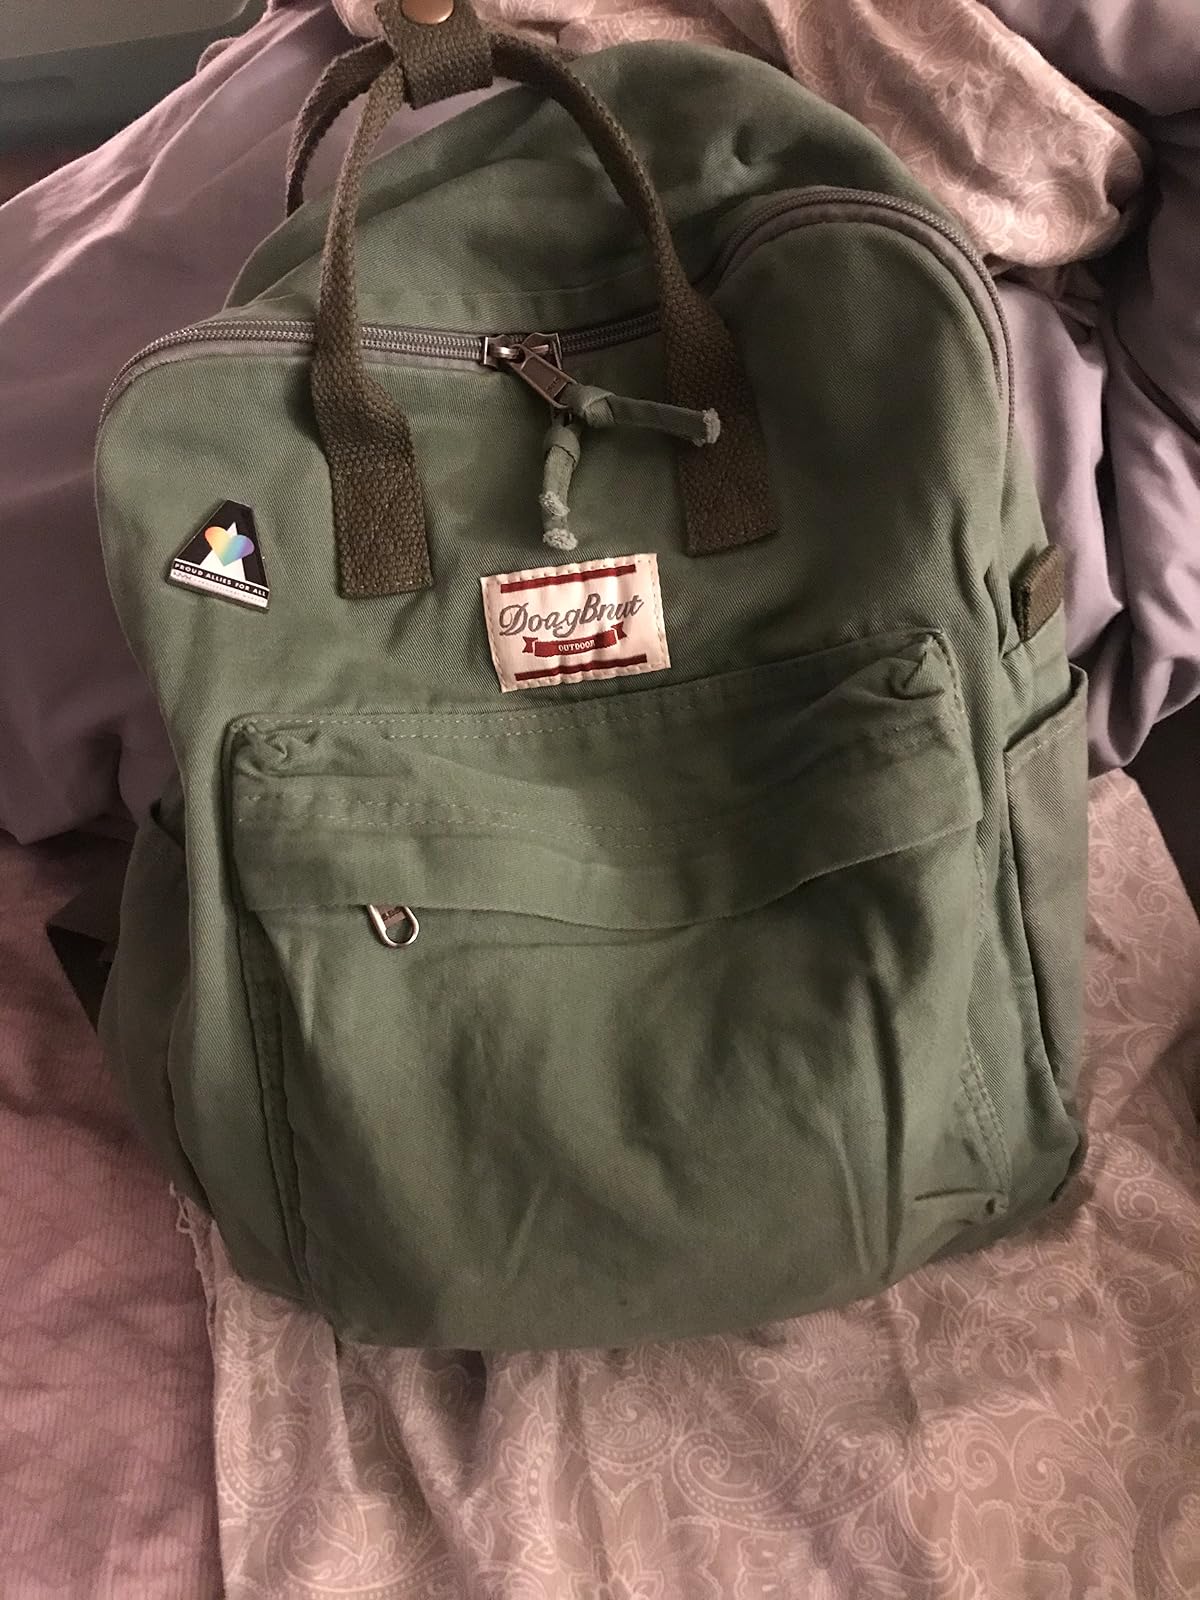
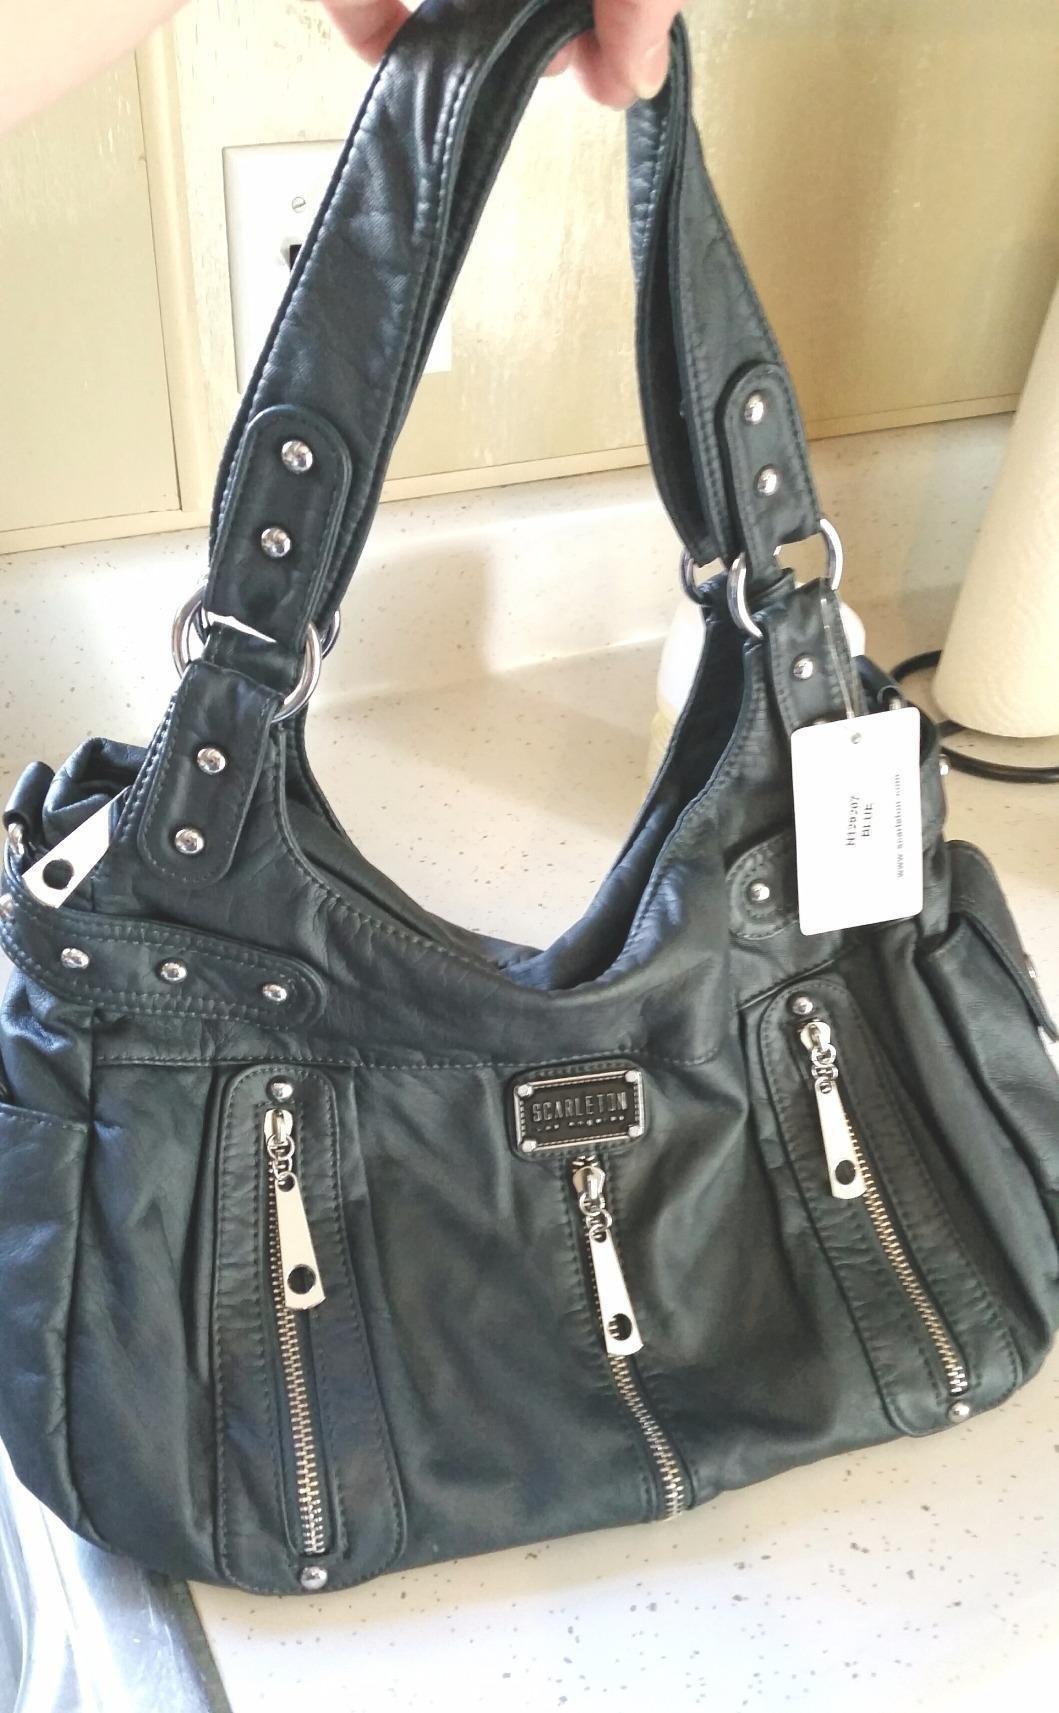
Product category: accessories_handbag
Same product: no